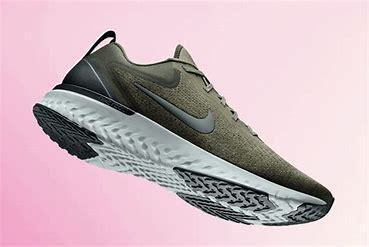
Brand: Nike
Model: Odyssey React